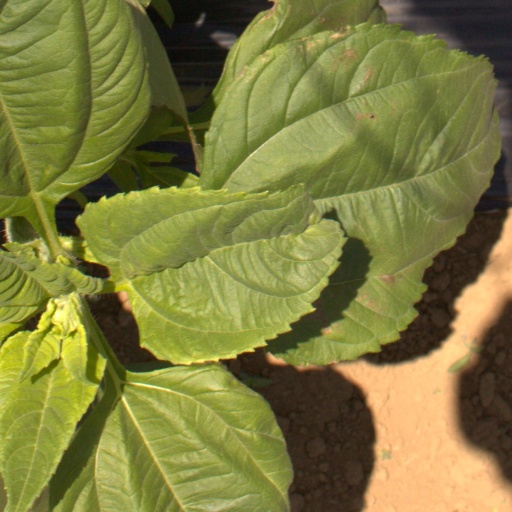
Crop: Jerusalem artichoke